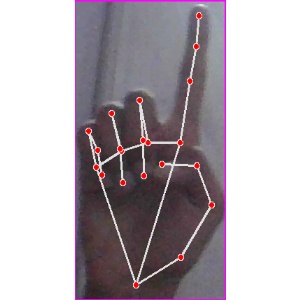
अक्षर: क